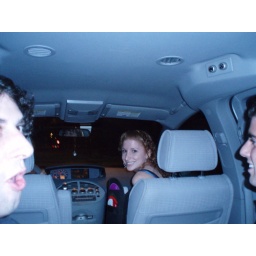
now we're all in Ali's van getting a ride to the second bar